Earth Song

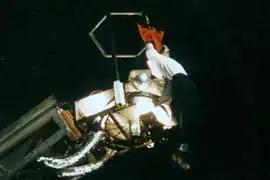
Jackson during a performance of "Earth Song" at the HIStory World Tour in 1997. He dangled from the edge of a crane in a similar manner at the Brit Awards.

On February 19, 1996, Jackson performed "Earth Song" at Brit Awards 1996 in the UK; he was there to collect a special "Artist of a Generation" award. Jackson sang while dangling off the edge of a high-rise crane elevator, which he had used the year before while performing "Earth Song" on the German TV show "Wetten, dass..?". A chorus of backing performers began to embrace Jackson upon his descent.